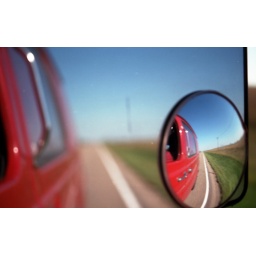
Side of van in side mirror.Photos from our 1990 cross-country road trip in a borrowed Ford Econoline van.